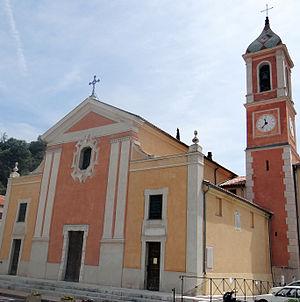
Tourrette-Levens - Église Sainte-Rosalie - Façade ouest